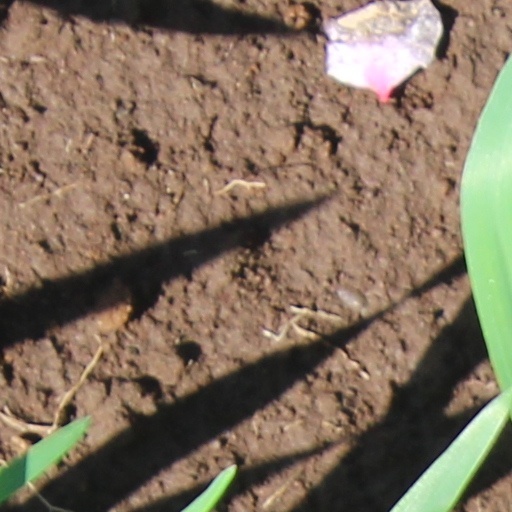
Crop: wheat